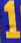
Number: 1